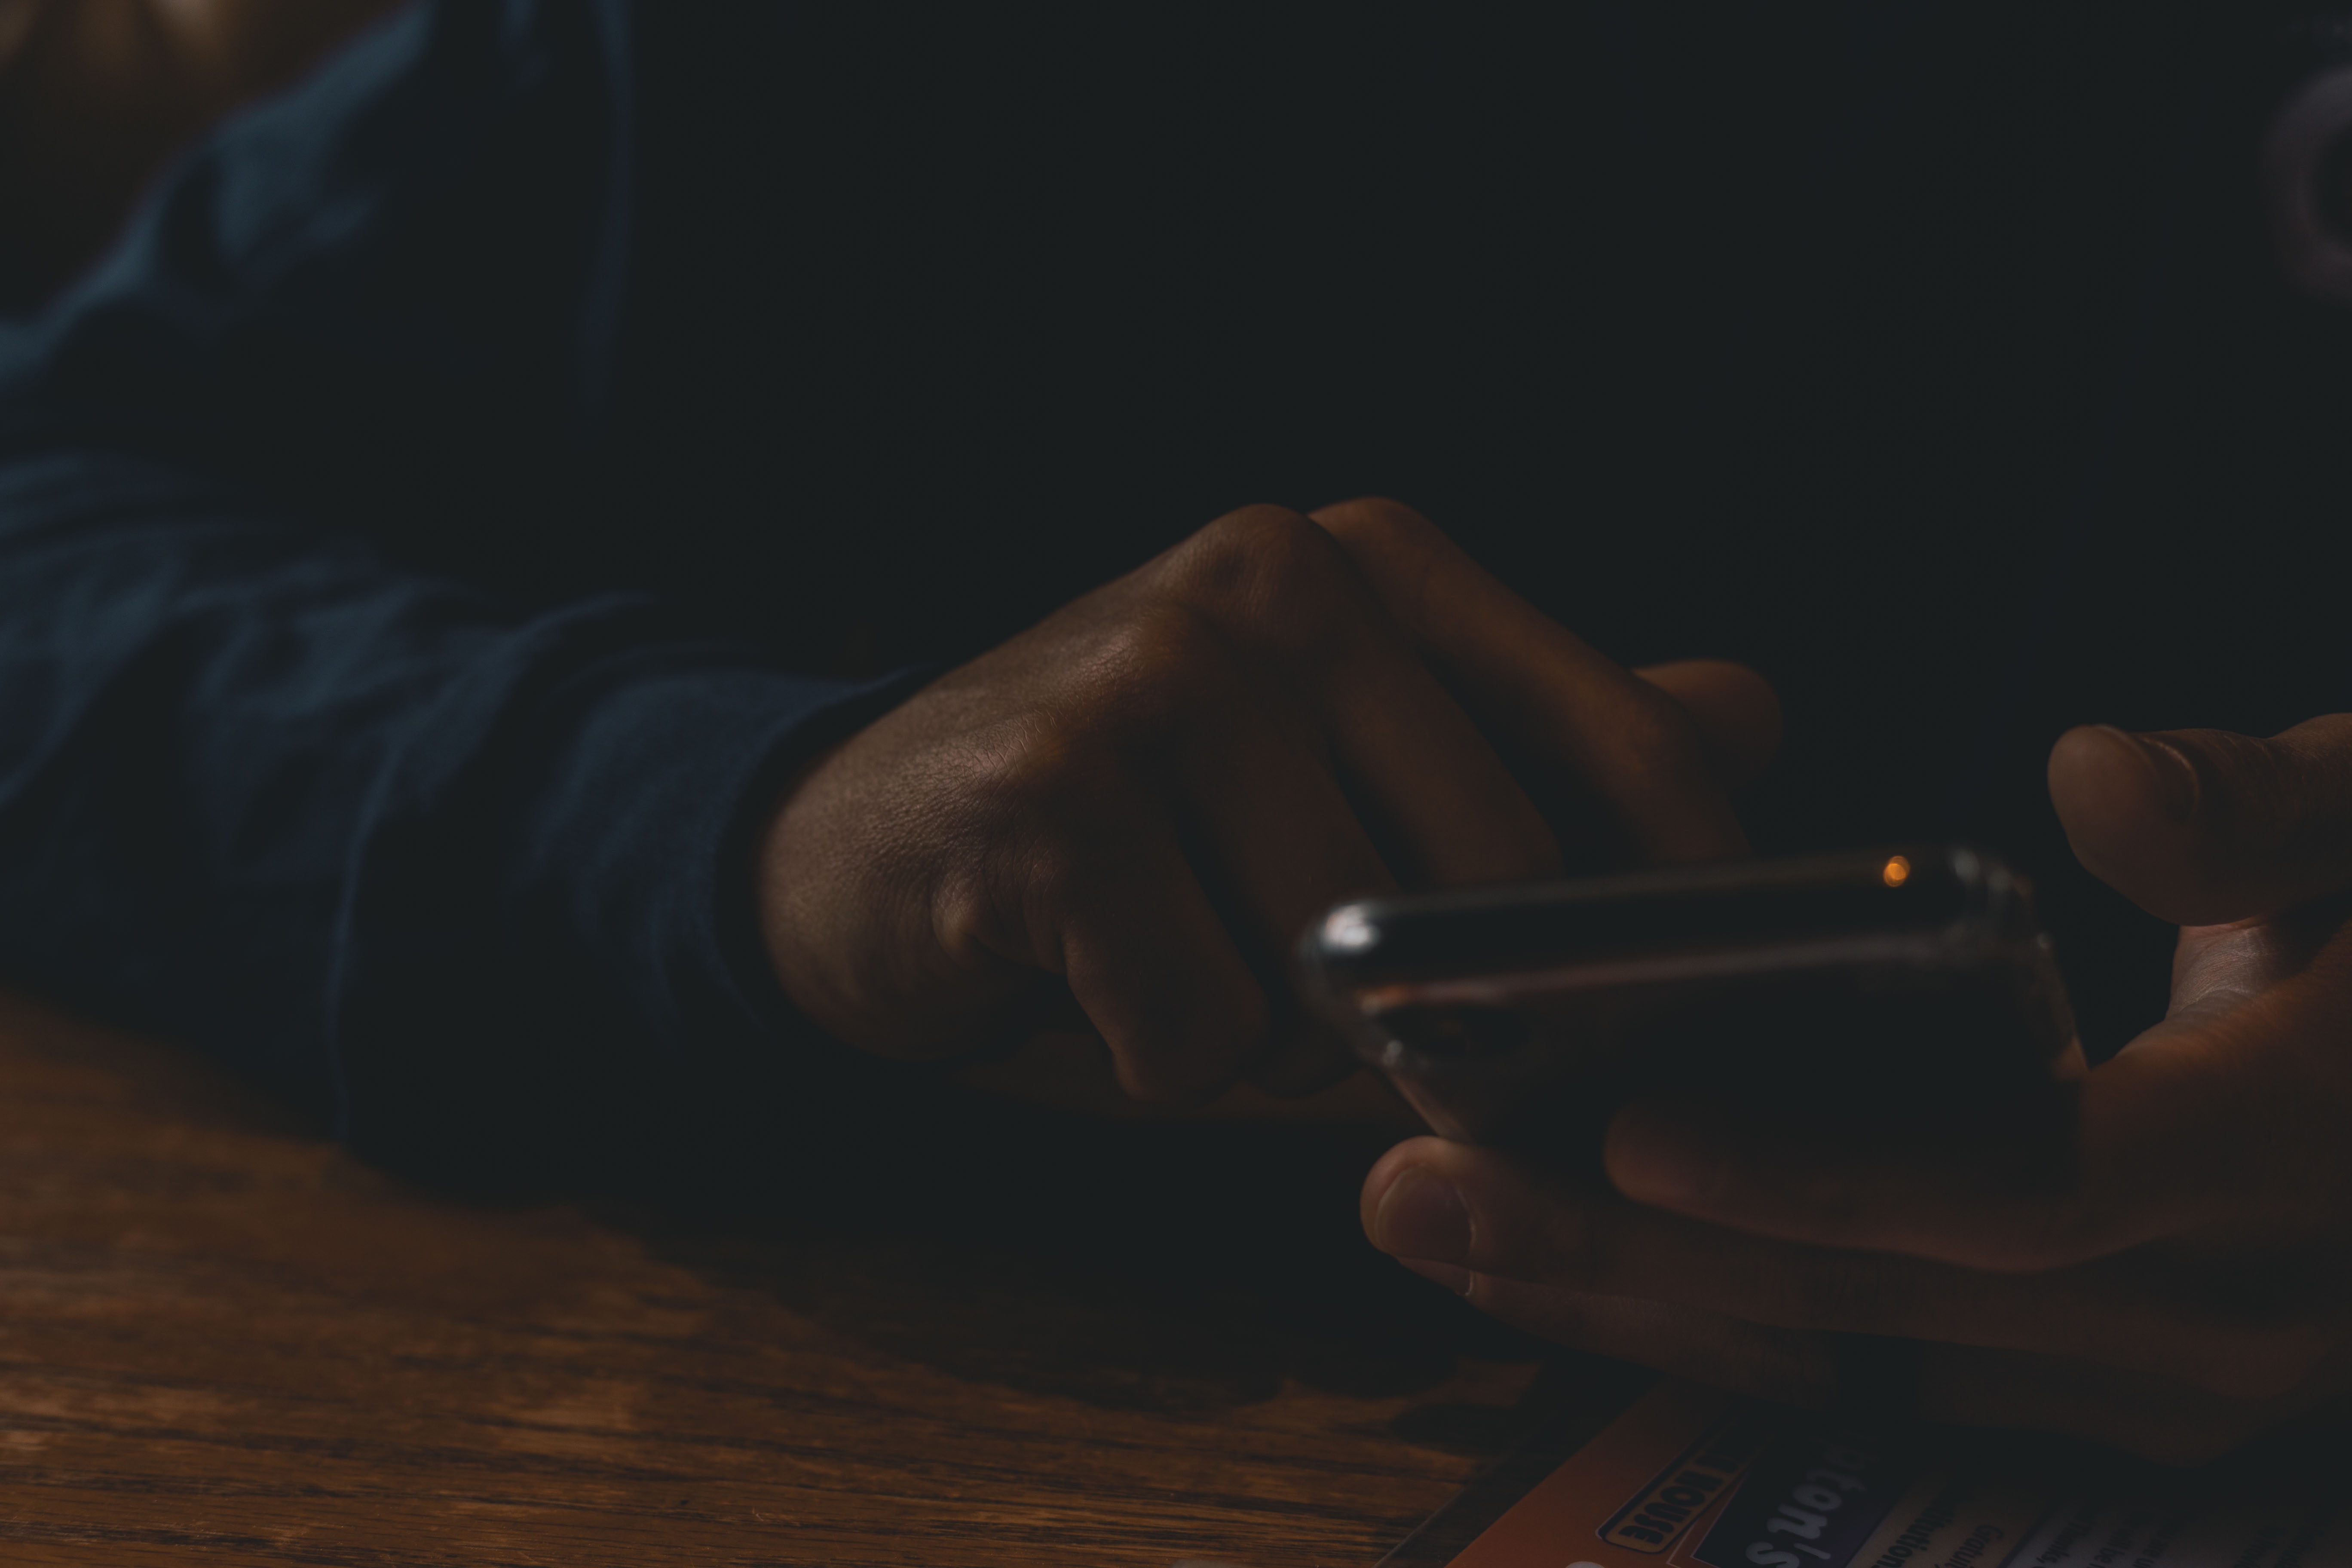
hand, darkness, wood, shotgun, photography, smoke